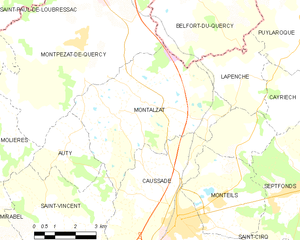
Carte des communes françaises Montalzat